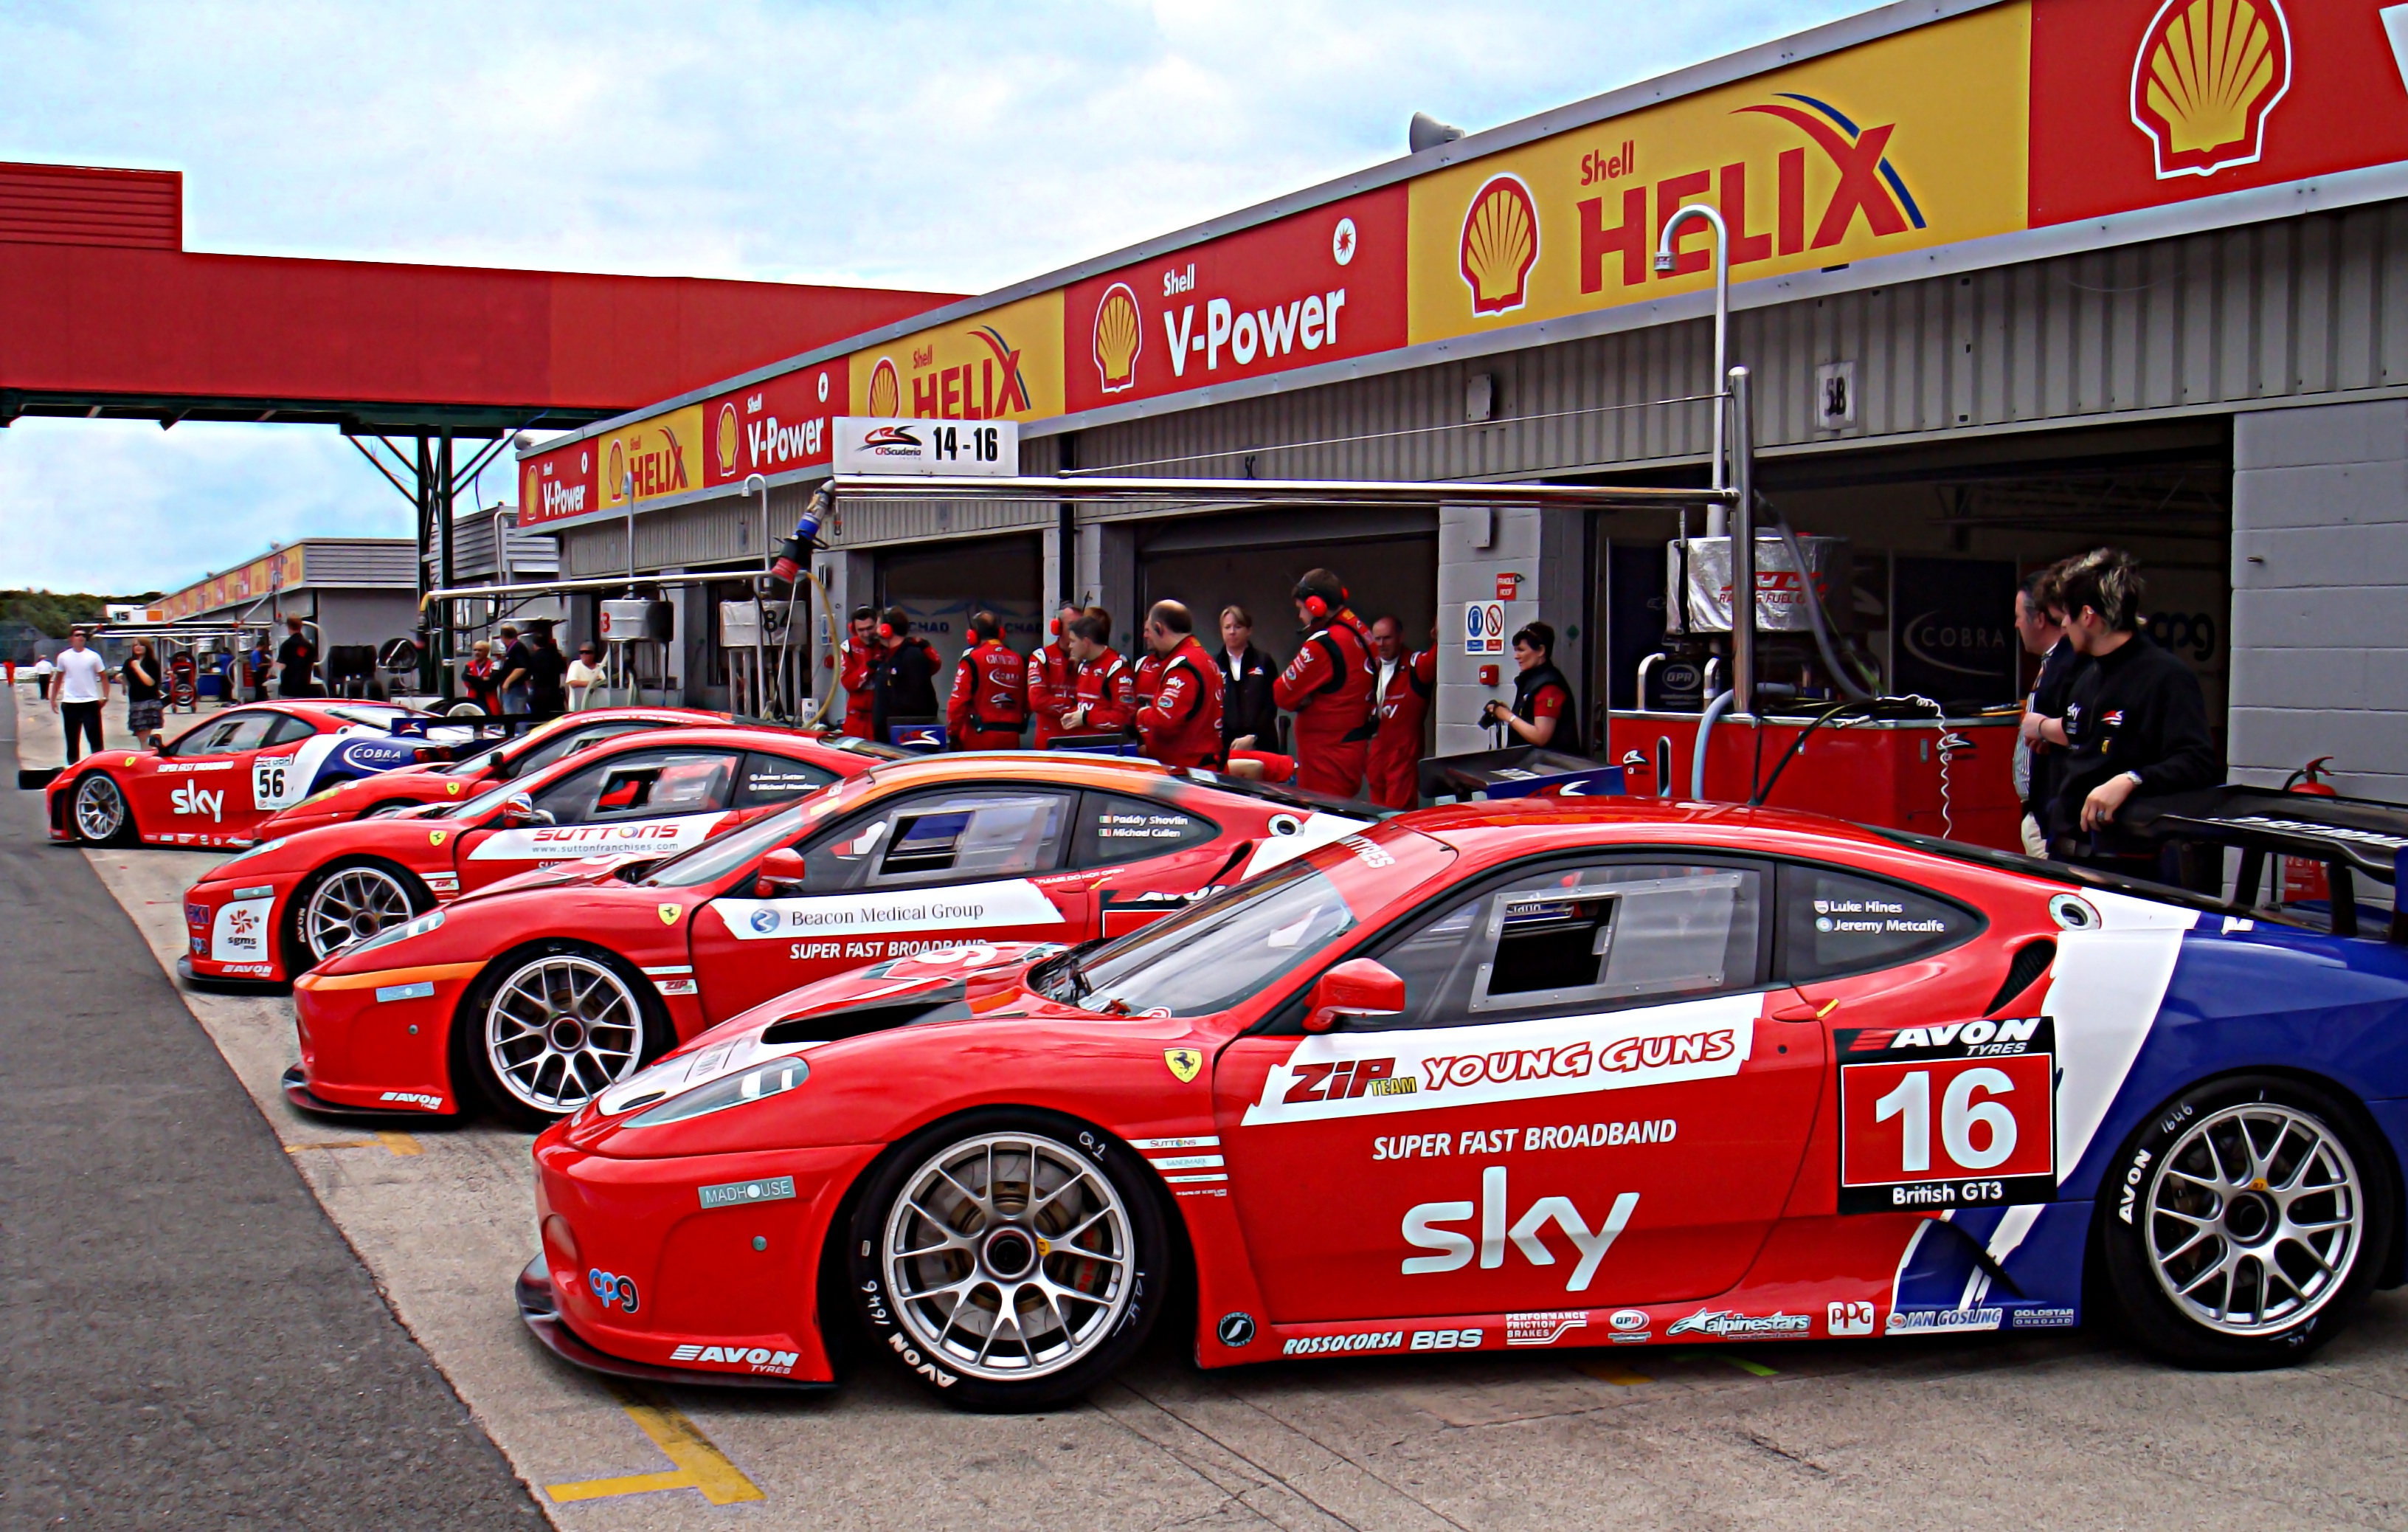
car, vehicle, sports car, race car, supercar, race track, land vehicle, automobile make, automotive design, luxury vehicle, performance car, ferrari 458, ferrari spa, ferrari f430 challenge, ferrari f430